Fort Boyard (game show)

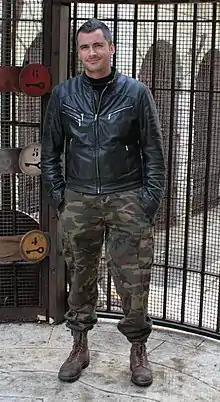
French host Olivier Minne outside the Fort's Treasure Room (May 2007)

The Treasure Room (or Treasure Chamber in "Ultimate Challenge") is the climax to each episode of "Fort Boyard". The gold is stored here, which is guarded by the fort's tigers.